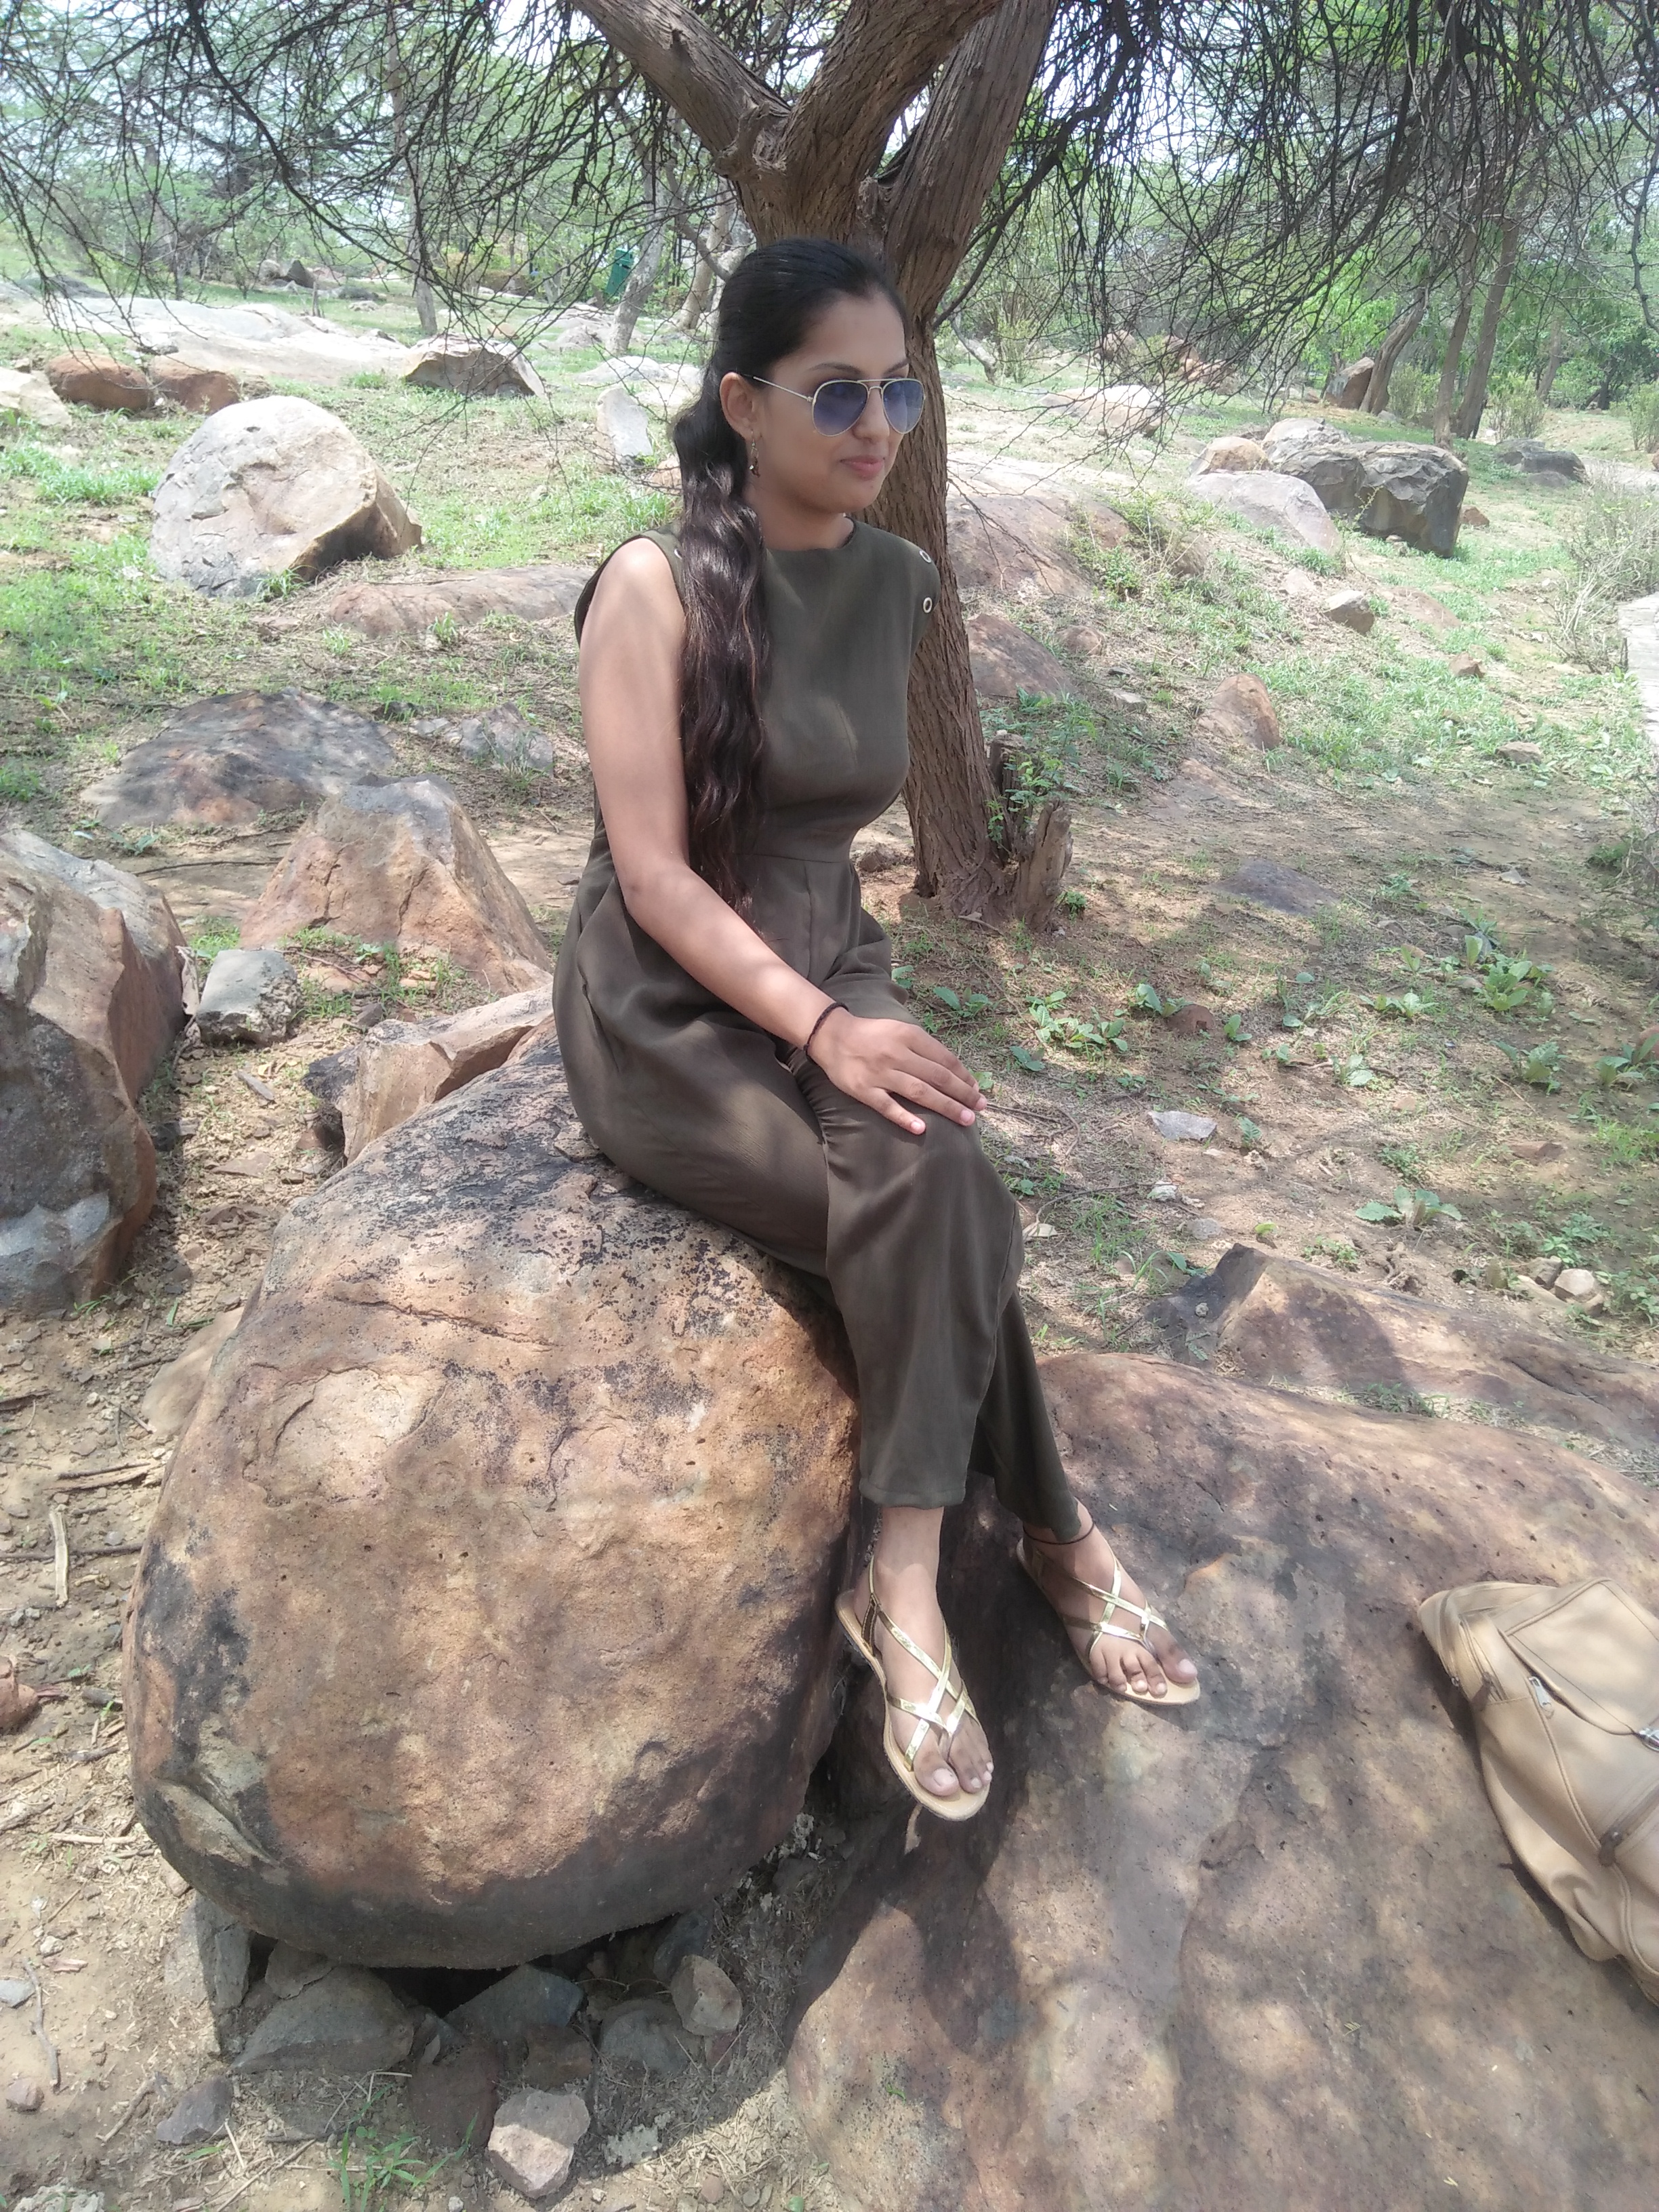
nature, rock, tree, girl, plant